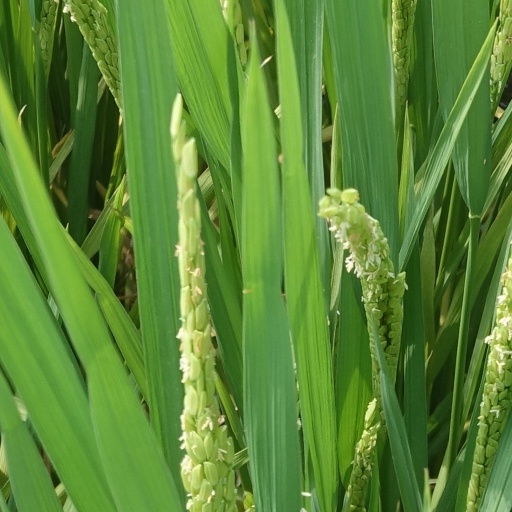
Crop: rice